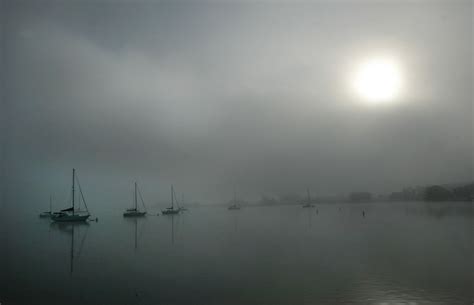
Weather: foggy or hazy